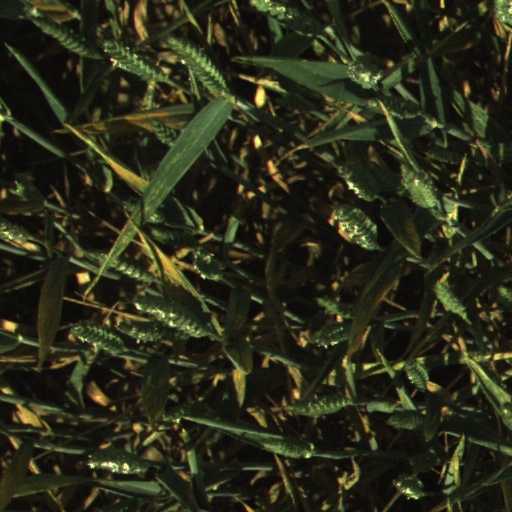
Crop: wheat